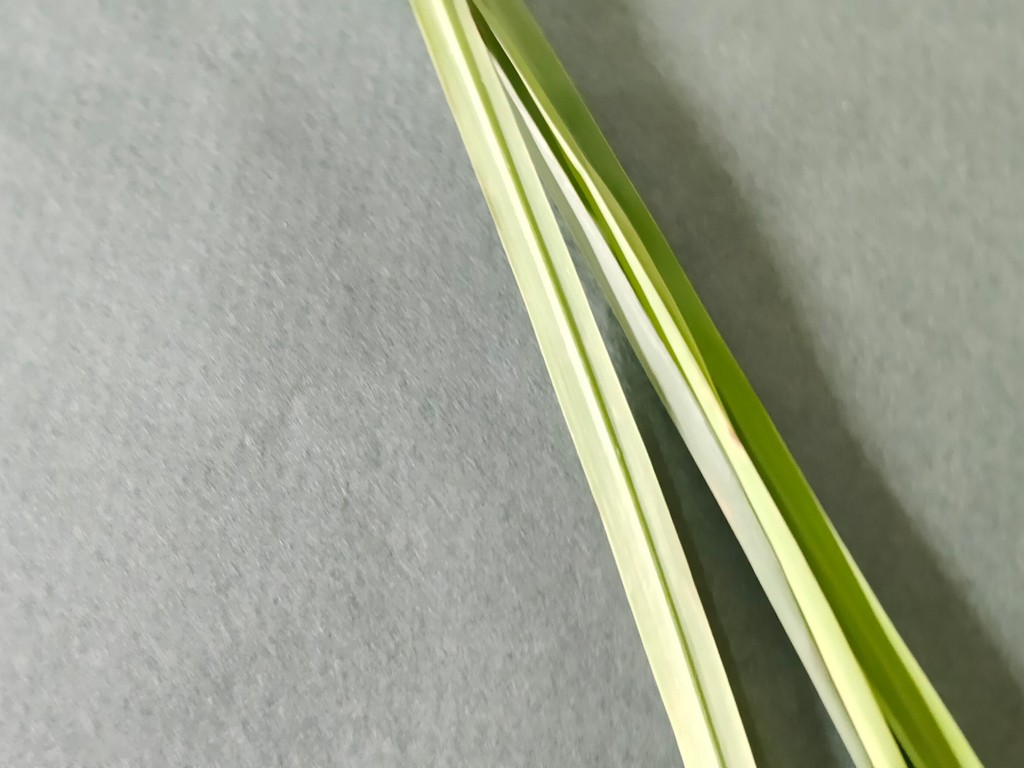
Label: Healthy